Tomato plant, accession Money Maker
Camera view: tilt-top (135 deg); turntable rotation: 30 degrees
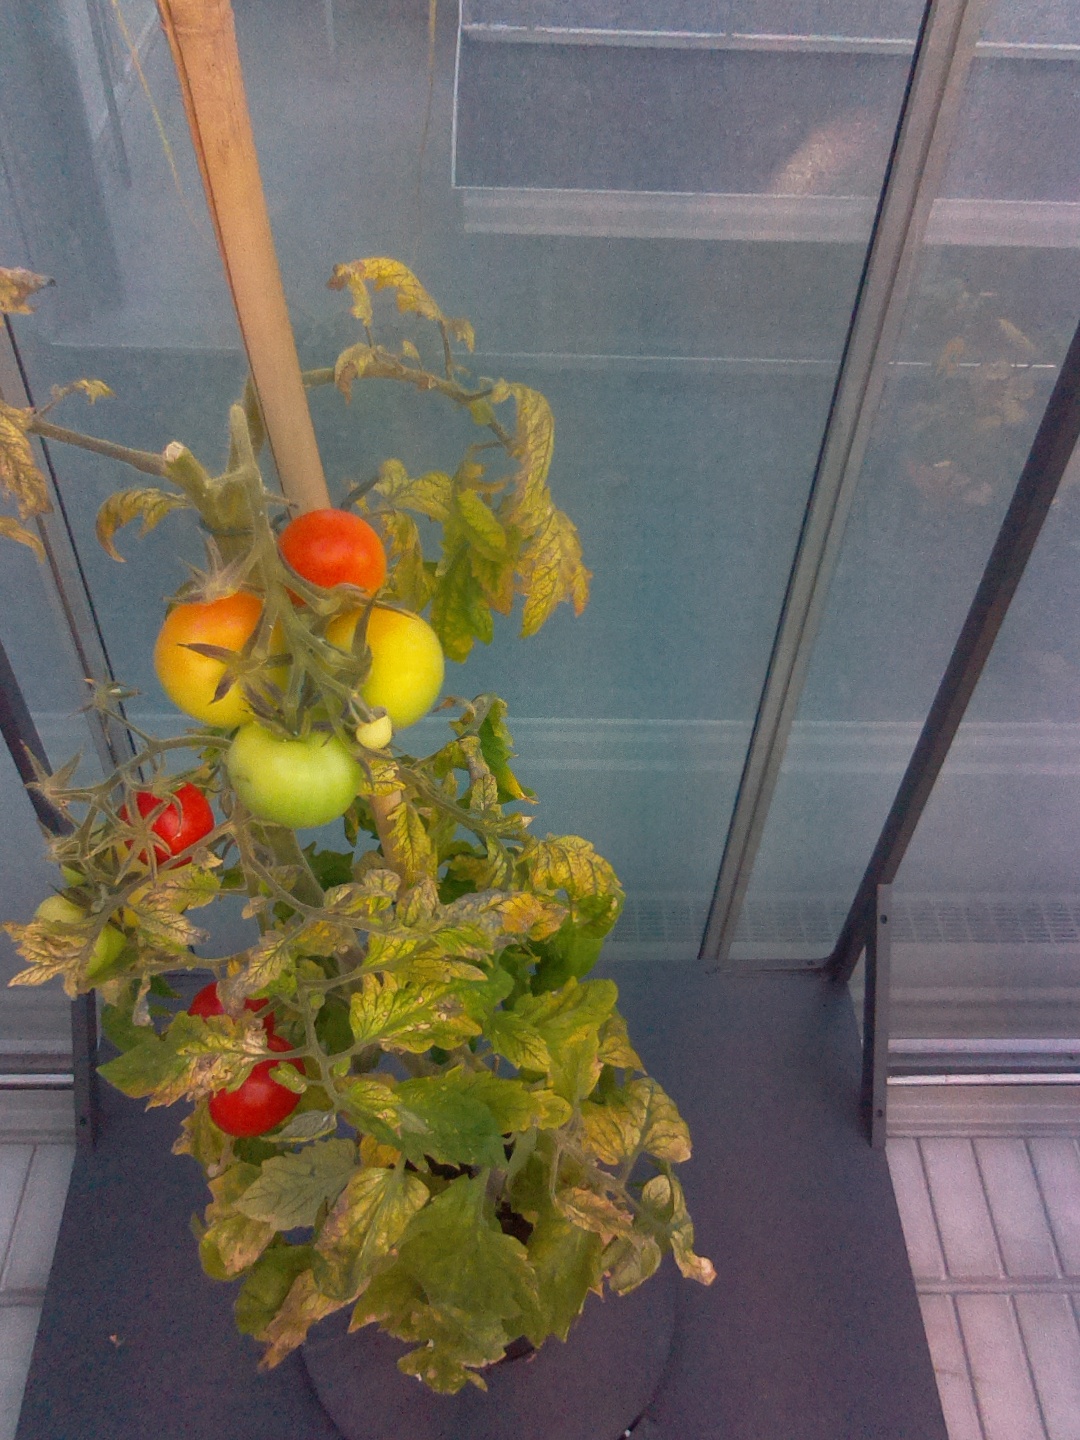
BBCH growth stage 83: 30%-40% of fruits show typical fully ripe color